Figs in the Bible

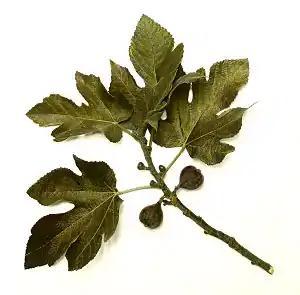
Common fig branch, showing leaves and fruit in various stages

Figs in the Bible include references to both the tree and its fruit in the Tanakh and the New Testament, which are sometimes symbolic.